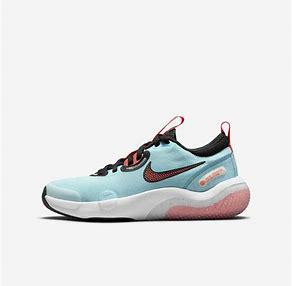
Brand: Nike
Model: Explor Next Nature